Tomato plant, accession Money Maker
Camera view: horizontal (90 deg, fisheye); turntable rotation: 270 degrees
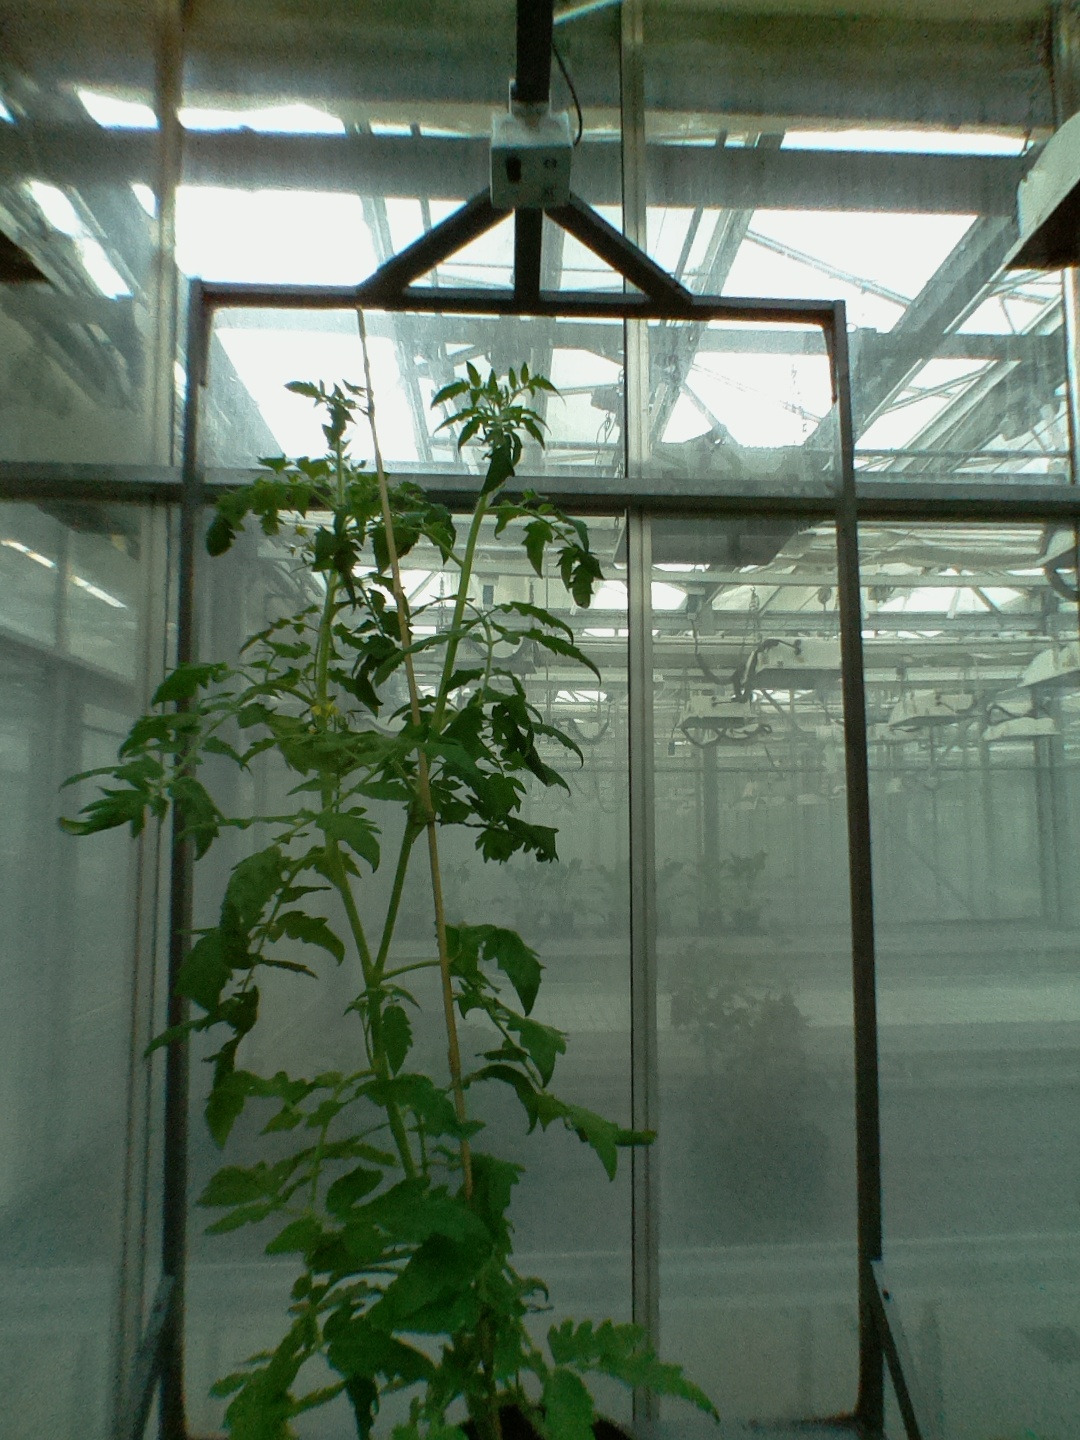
BBCH growth stage 59: 9 or more inflorescences visible